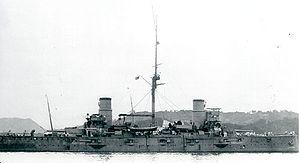
La Classe Giuseppe Garibaldi, fut une série de 10 croiseurs cuirassés construits en Italie sur les chantiers Orlando à Livourne et Ansaldo à Gênes.
La classe Kasuga fut la troisième classe de croiseurs cuirassés de la Marine impériale japonaise. Elle comprenait deux unités, les Kasuga et Nisshin, deux navires développés parmi les dix croiseurs de la classe Giuseppe Garibaldi construite en Italie sur le chantier naval Ansaldo à Gênes.
Le Kasuga est un croiseur de la Marine impériale japonaise de classe Kasuga lancé en 1902.